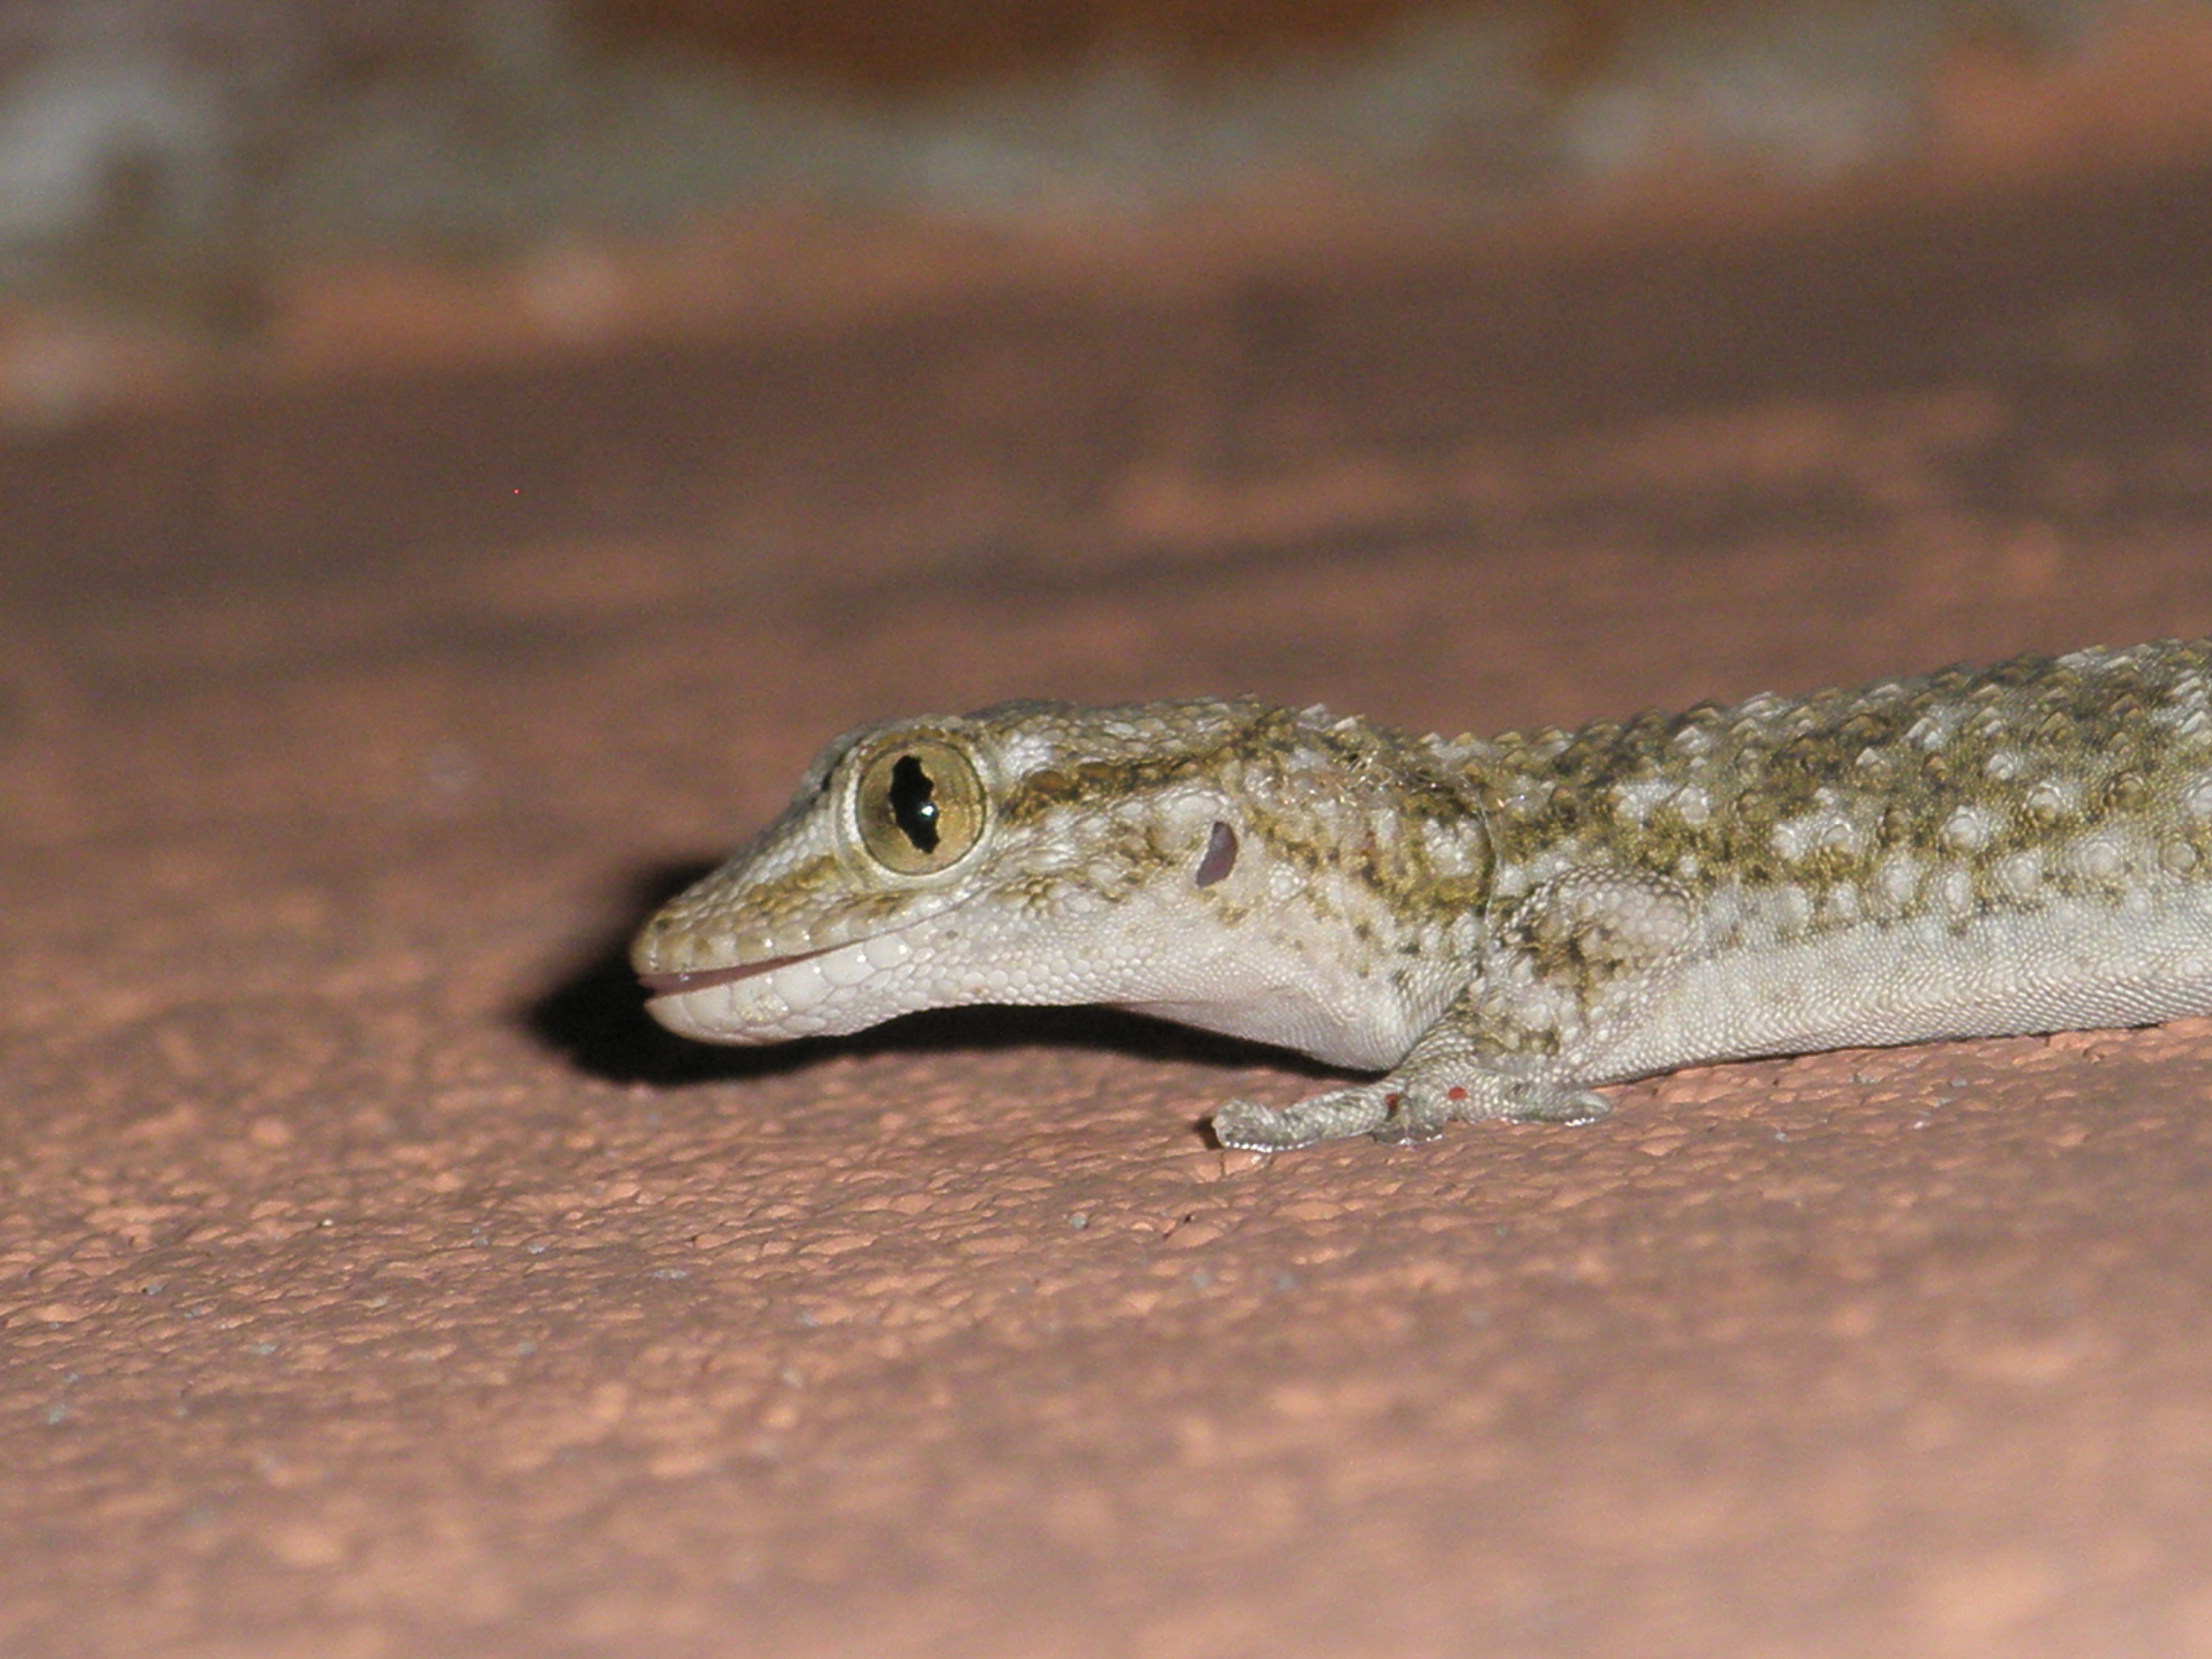
nature, wildlife, reptile, fauna, lizard, gecko, close up, vertebrate, lizards, macro photography, agamidae, dactyloidae, scaled reptile, lacertidae, lissotriton, santarrostro